Archena

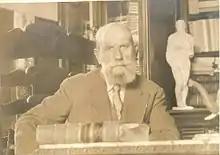
Vicente Medina

In Archena there are not many celebrities because it is a small town, but these are some of the most famous people from Archena: